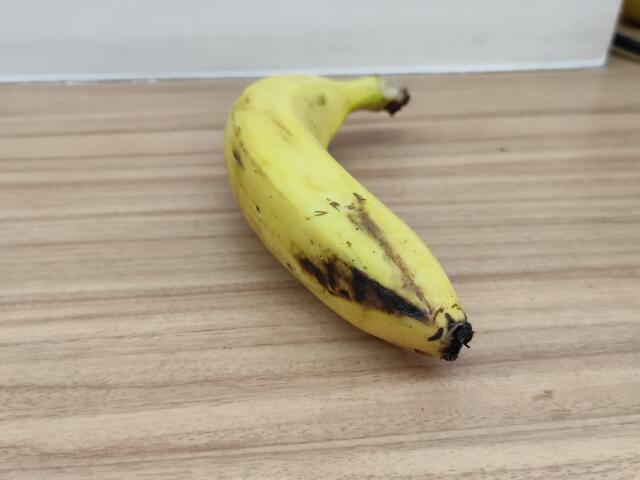
Label: Ripe_Banana